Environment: real
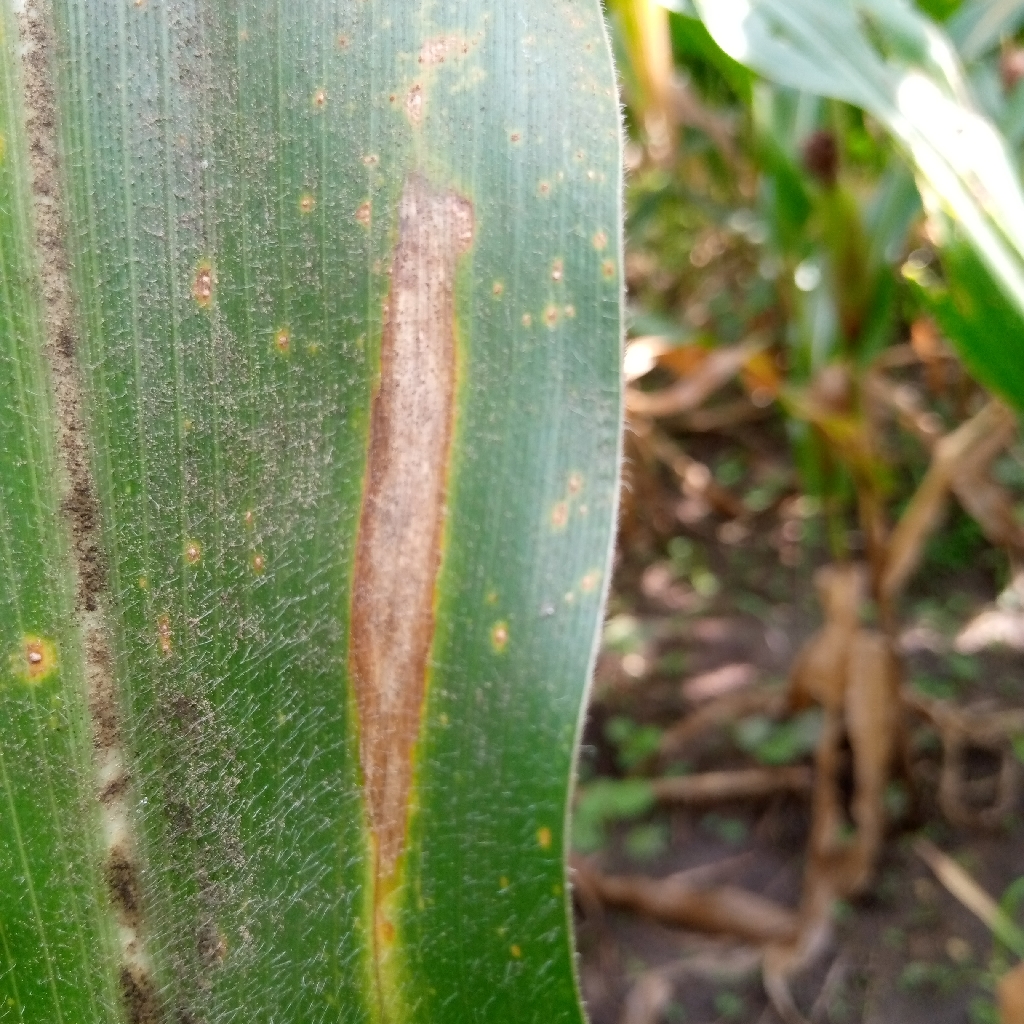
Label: northern_corn_leaf_blight